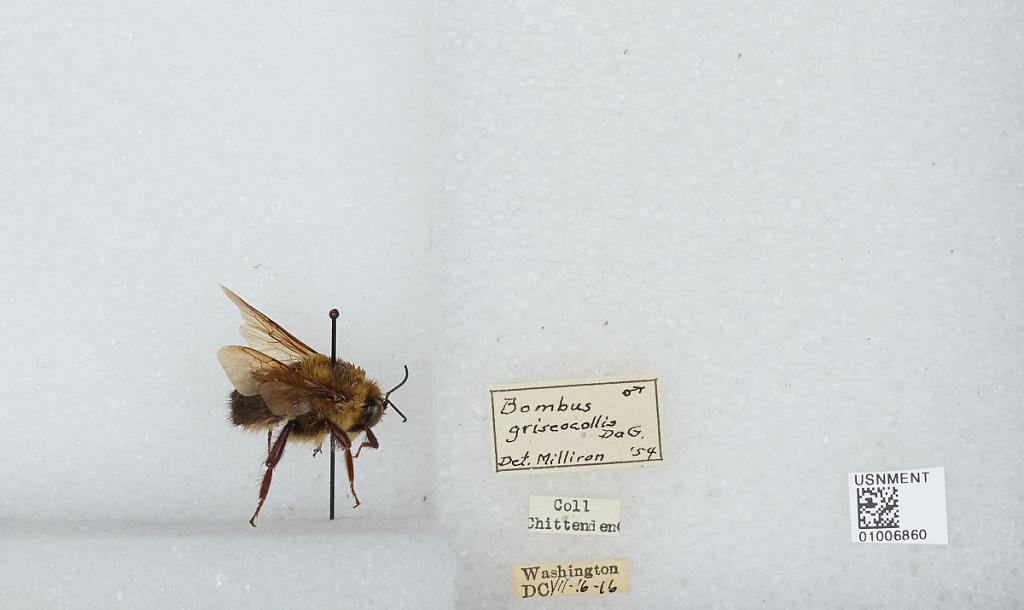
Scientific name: Bombus (Separatobombus) griseocollis (De Geer)
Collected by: Chittenden
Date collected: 1916-7-16
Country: United States
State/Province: District Of Columbia
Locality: Washington
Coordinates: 38.9047, -77.0164
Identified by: Milliron